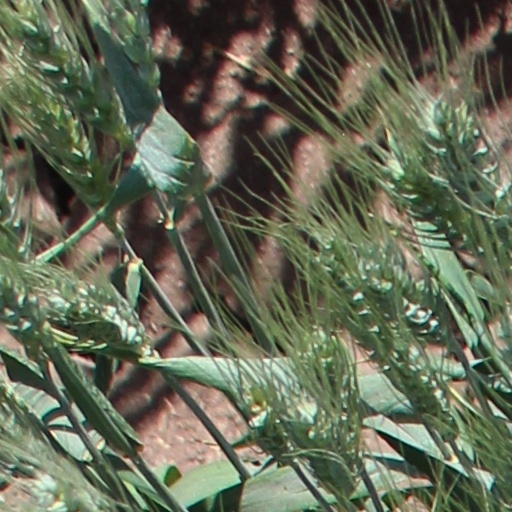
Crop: wheat